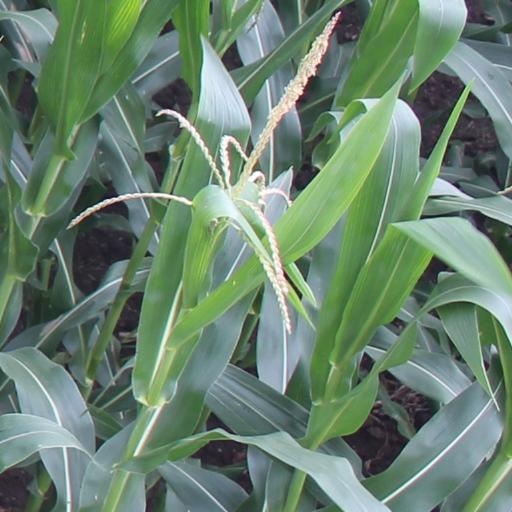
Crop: maize; corn